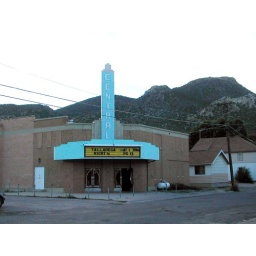
one screen movie theater in Ely, Nevada